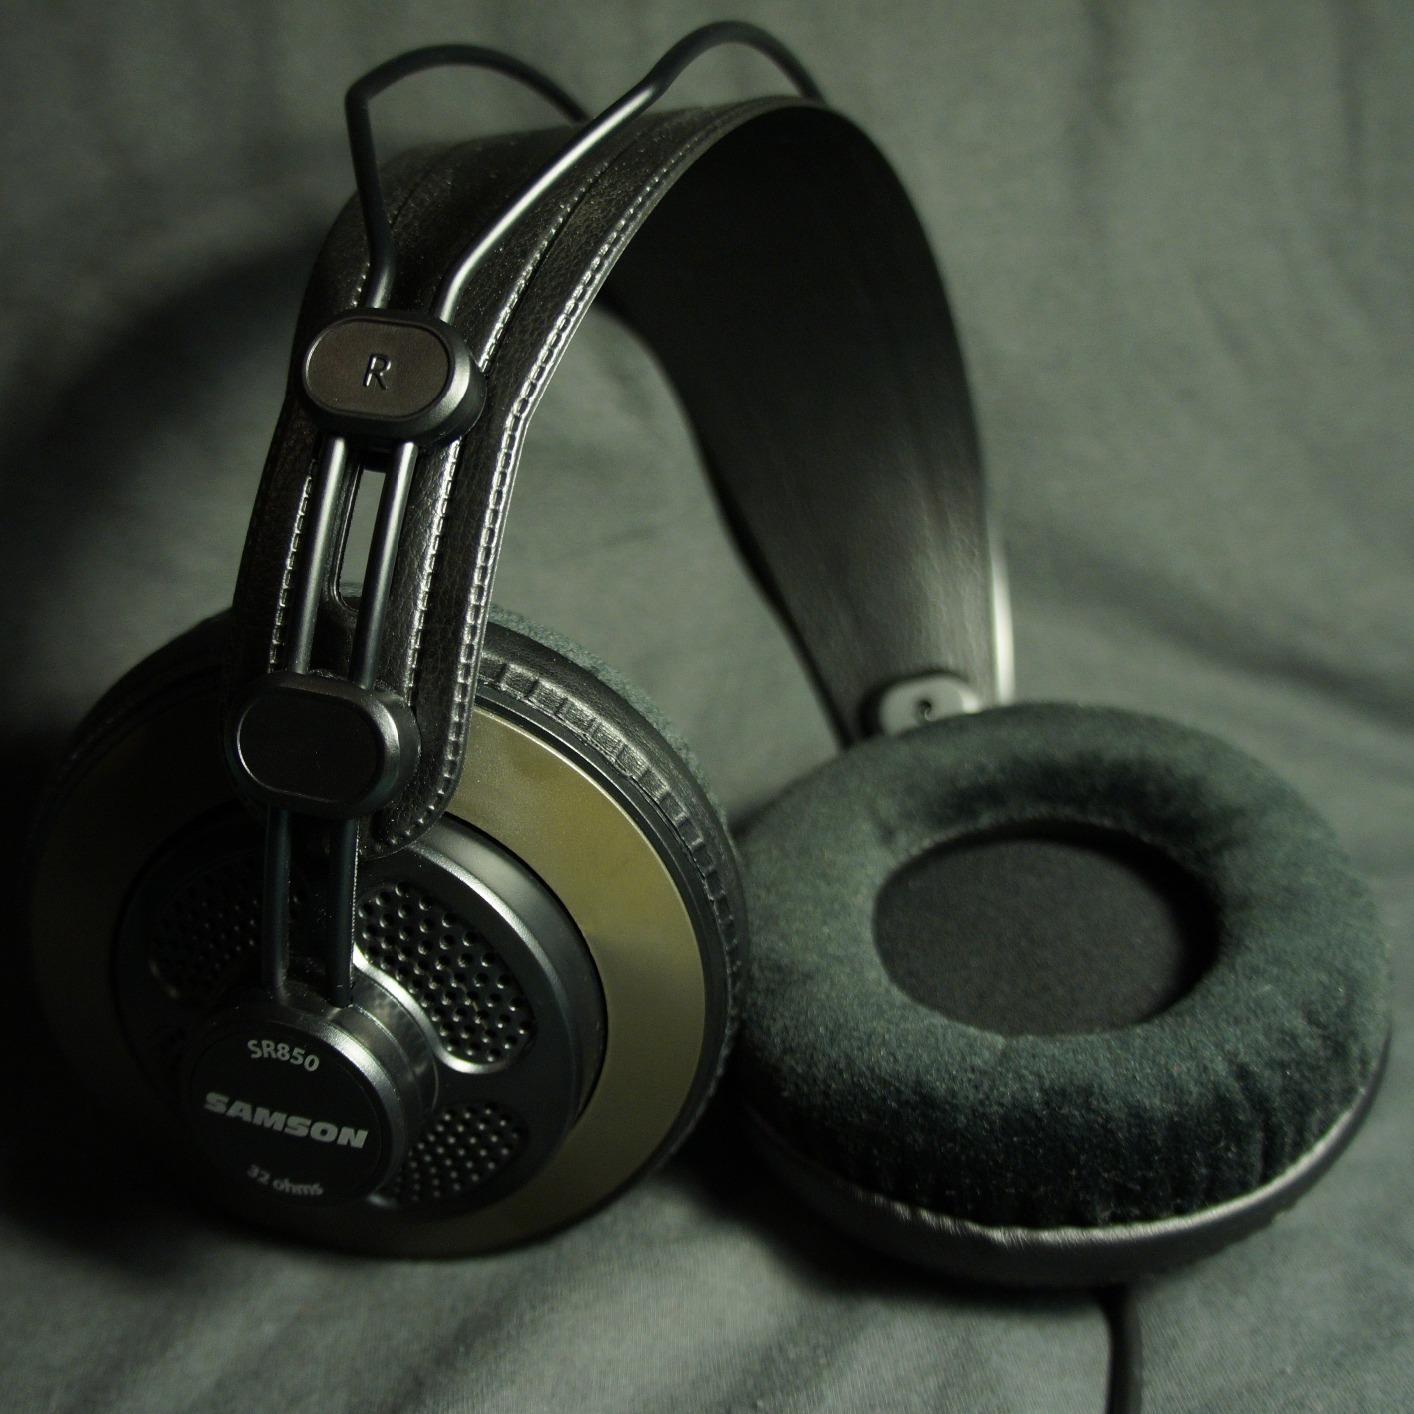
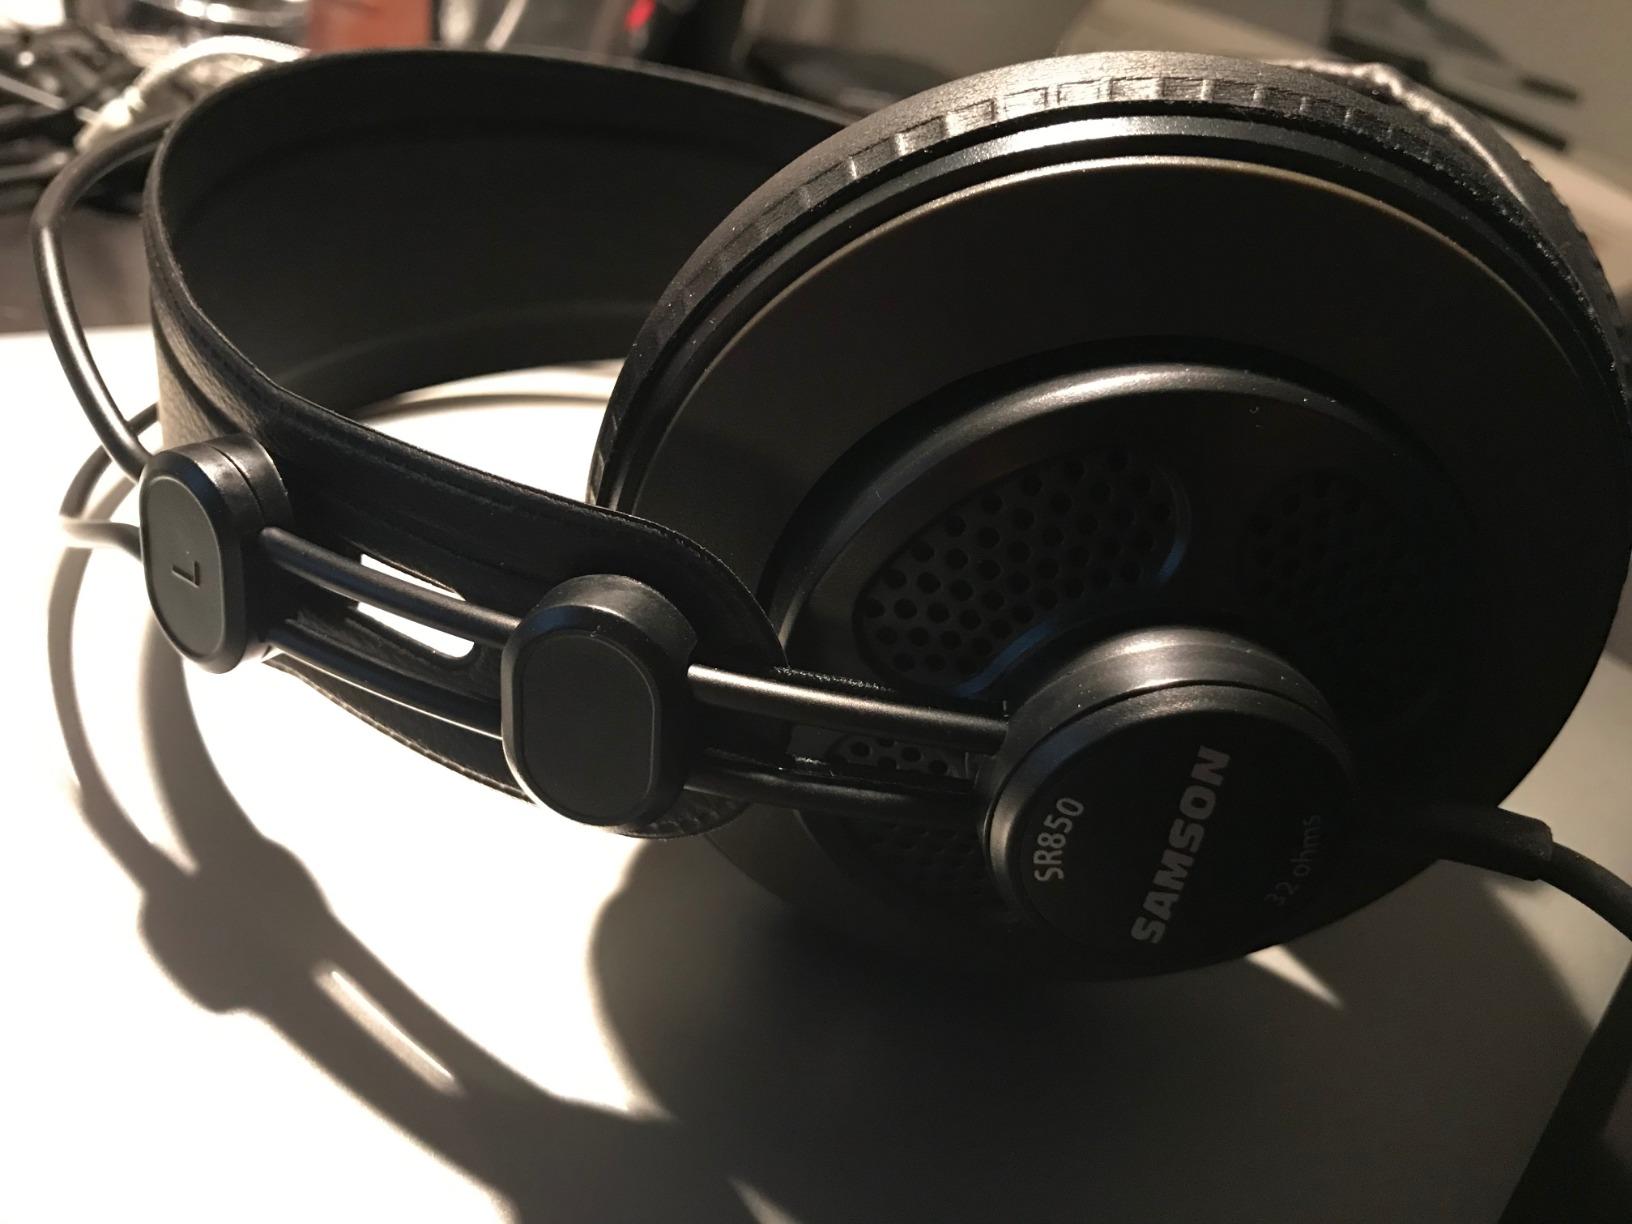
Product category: headphones
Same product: yes